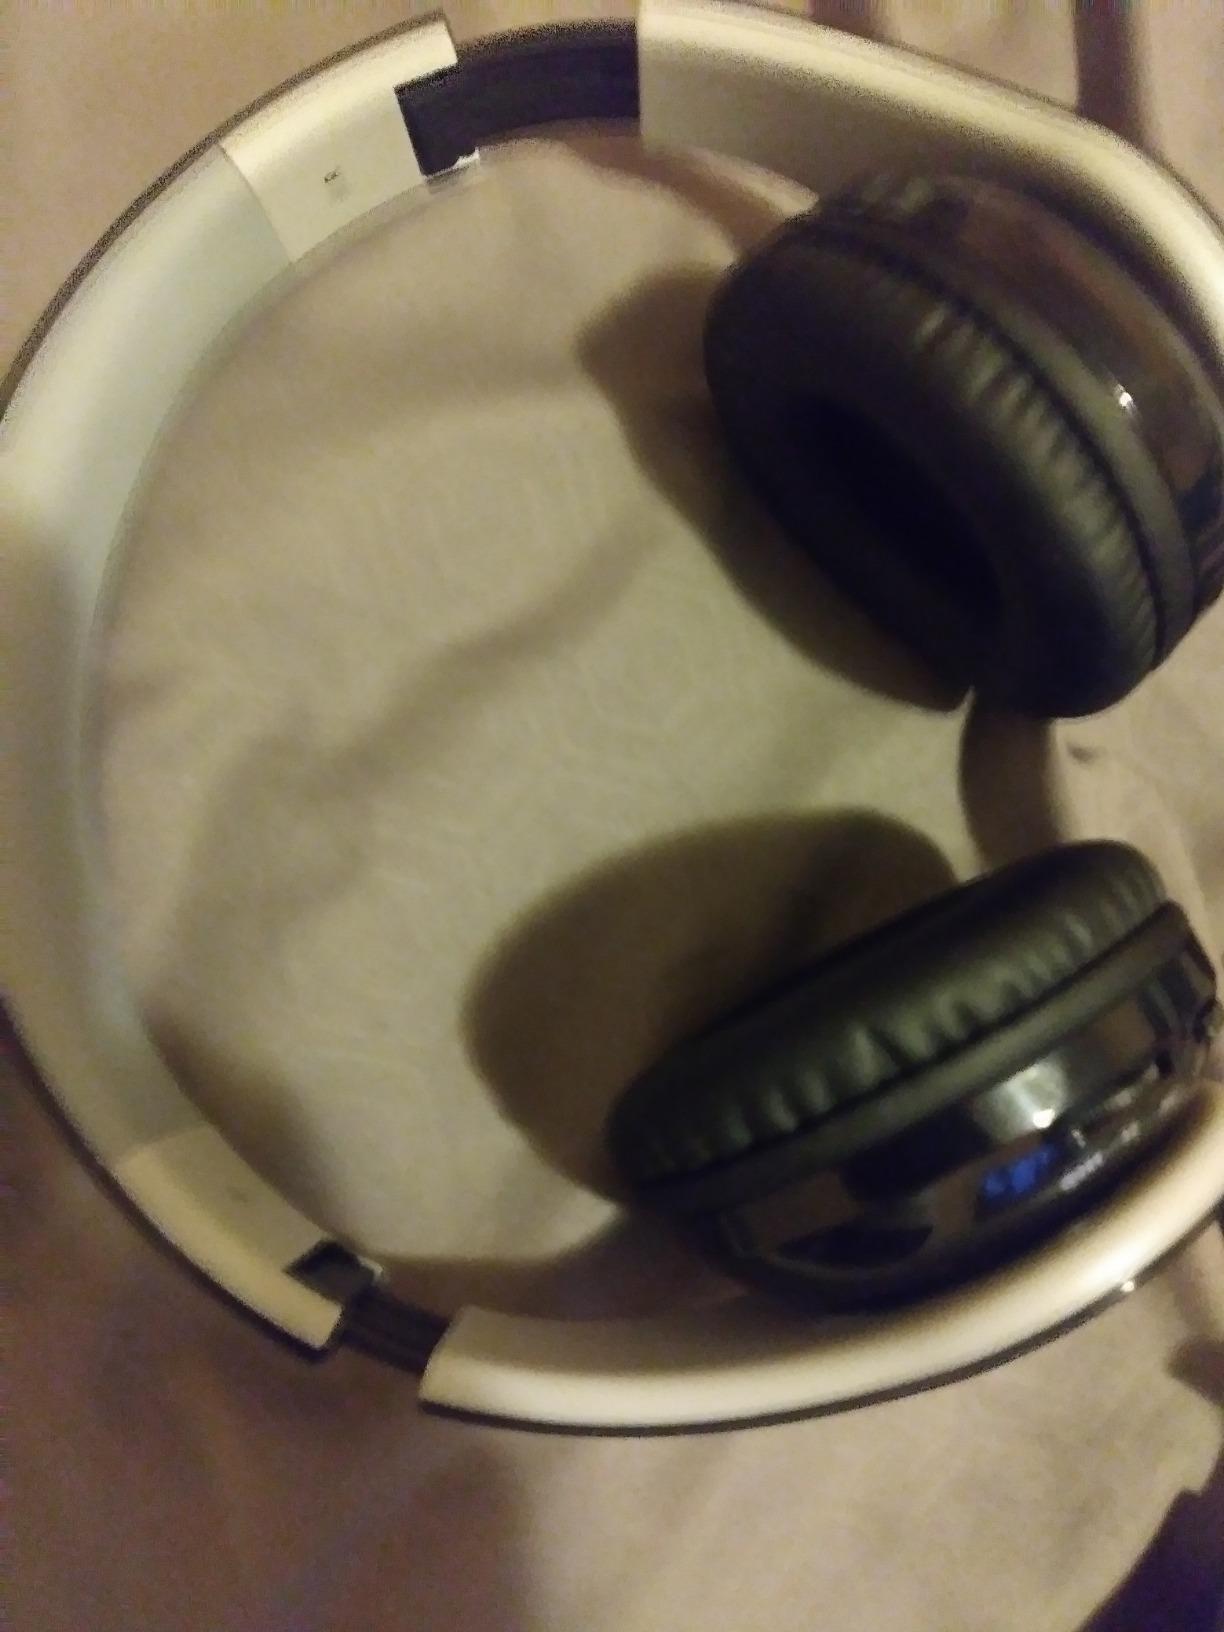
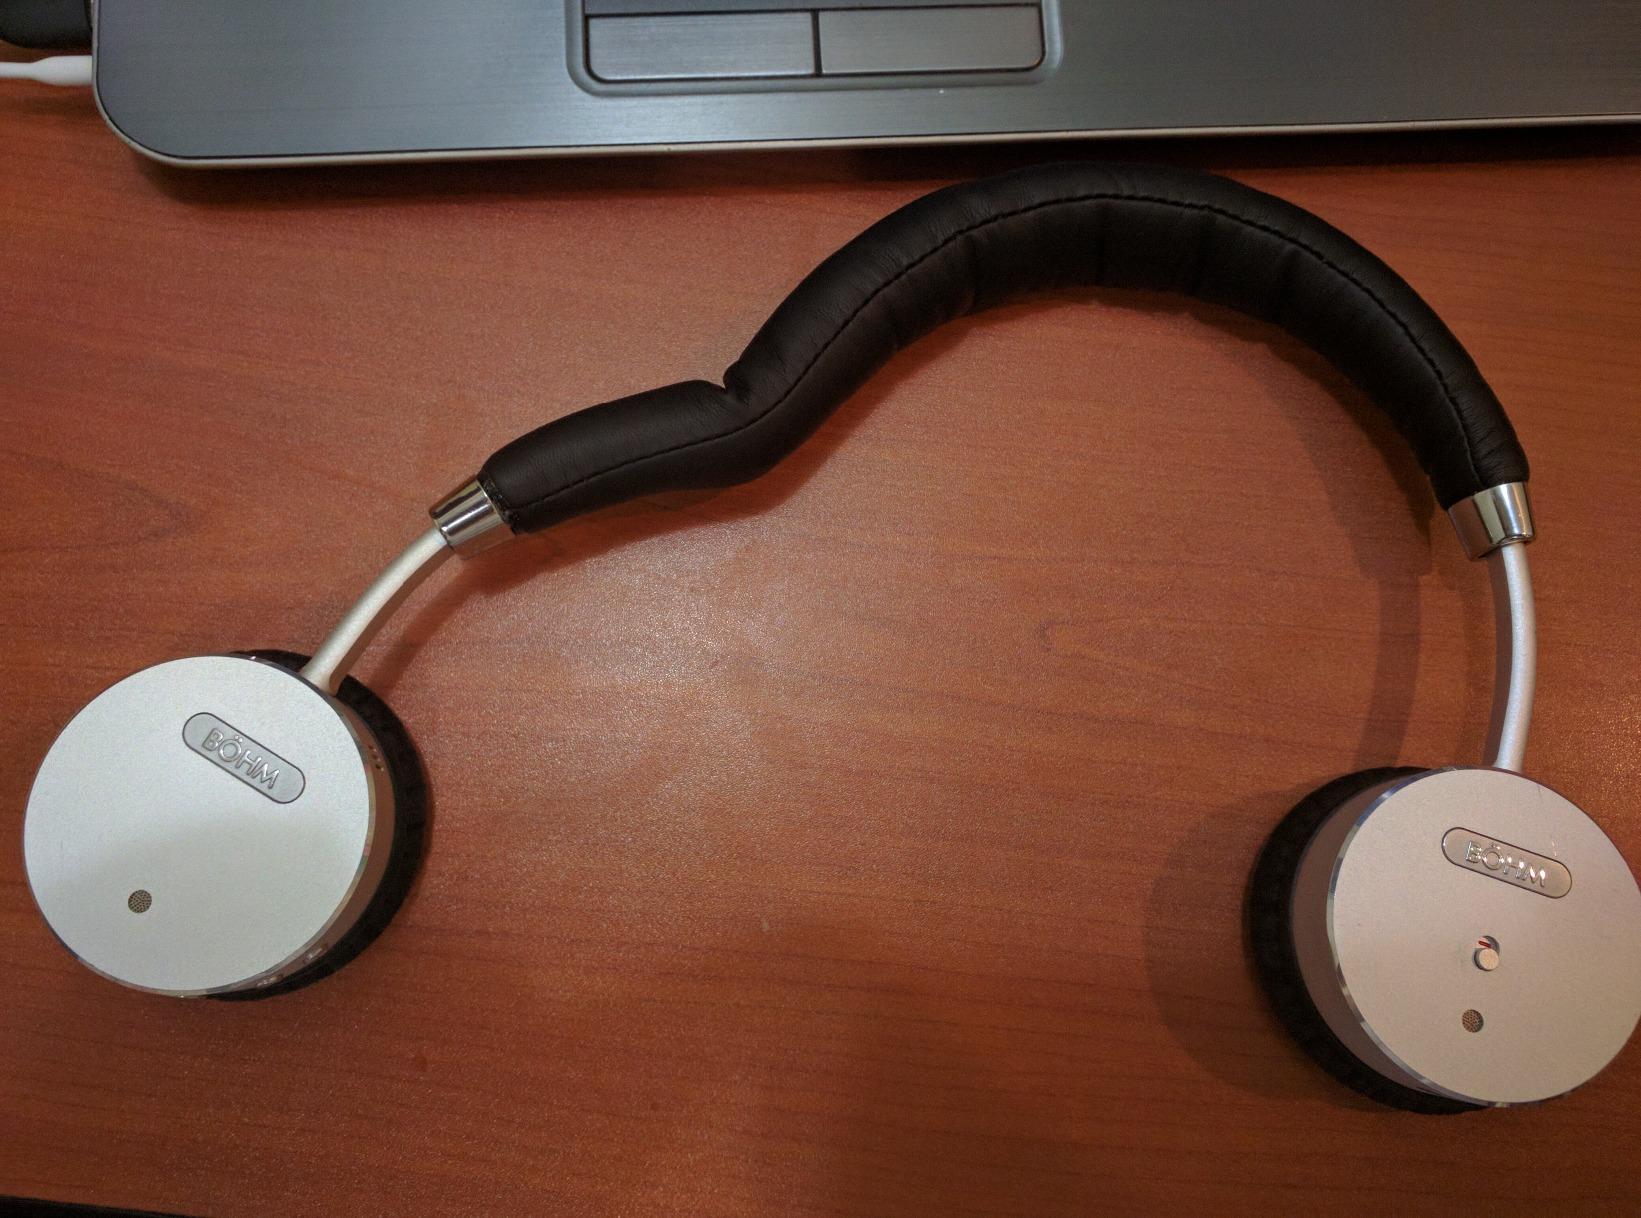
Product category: headphones
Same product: no